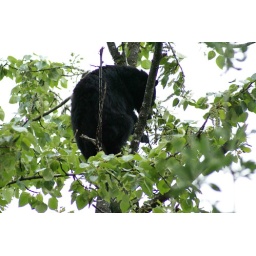
A black bear up the tree in Tongass National Forest near Juneau, Alaska. a Richard Martin photograph